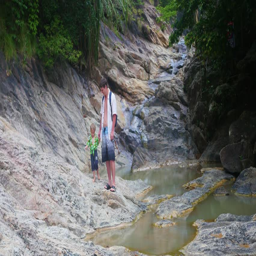
the guy with the child standing on the shore of a mountain river .